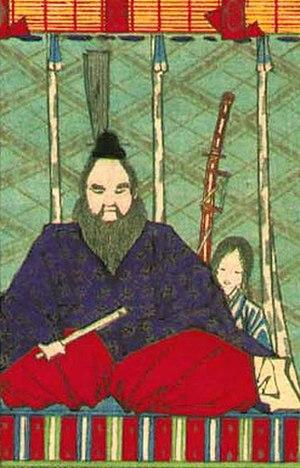
L'empereur Suzaku était le soixante-et-unième empereur du Japon, selon l'ordre traditionnel de la succession, et a régné de 930 à 946.
Cette page dresse une liste de personnalités mortes au cours de l'année 952 :
Cette page dresse une liste de personnalités nées au cours de l'année 923 :